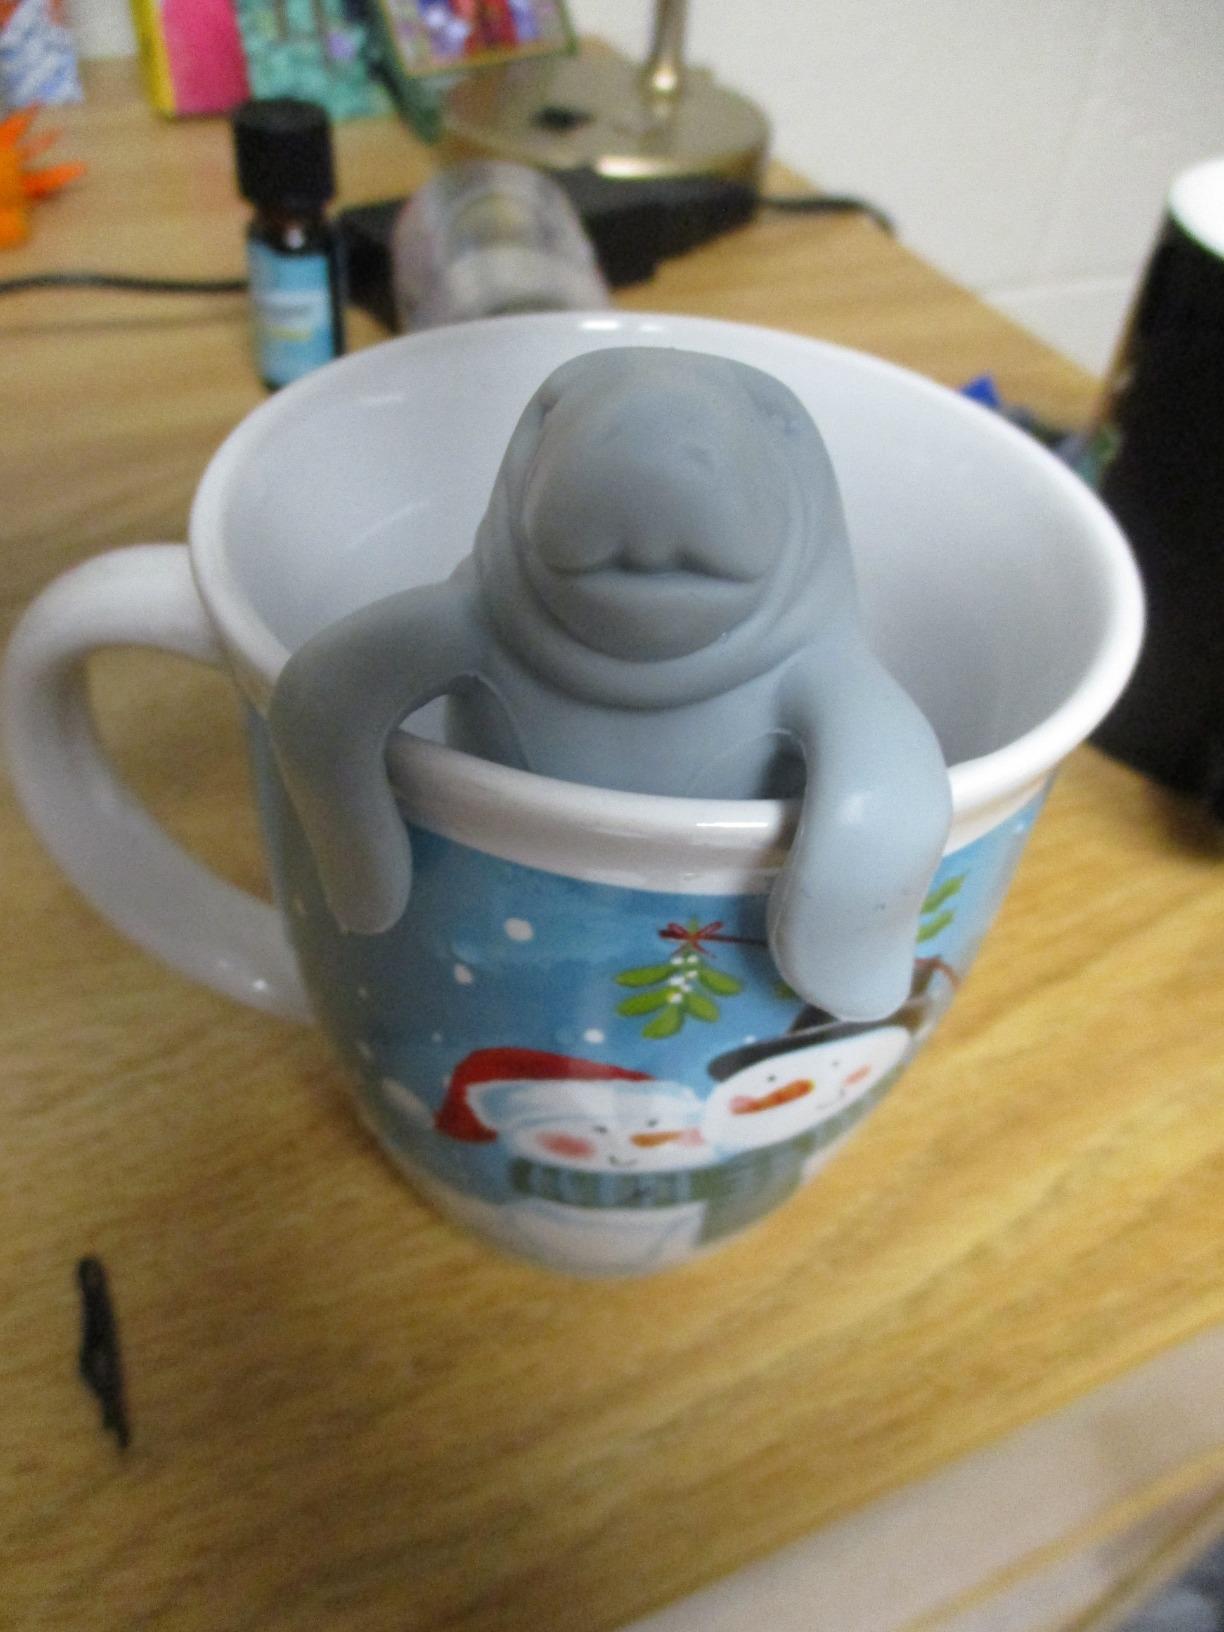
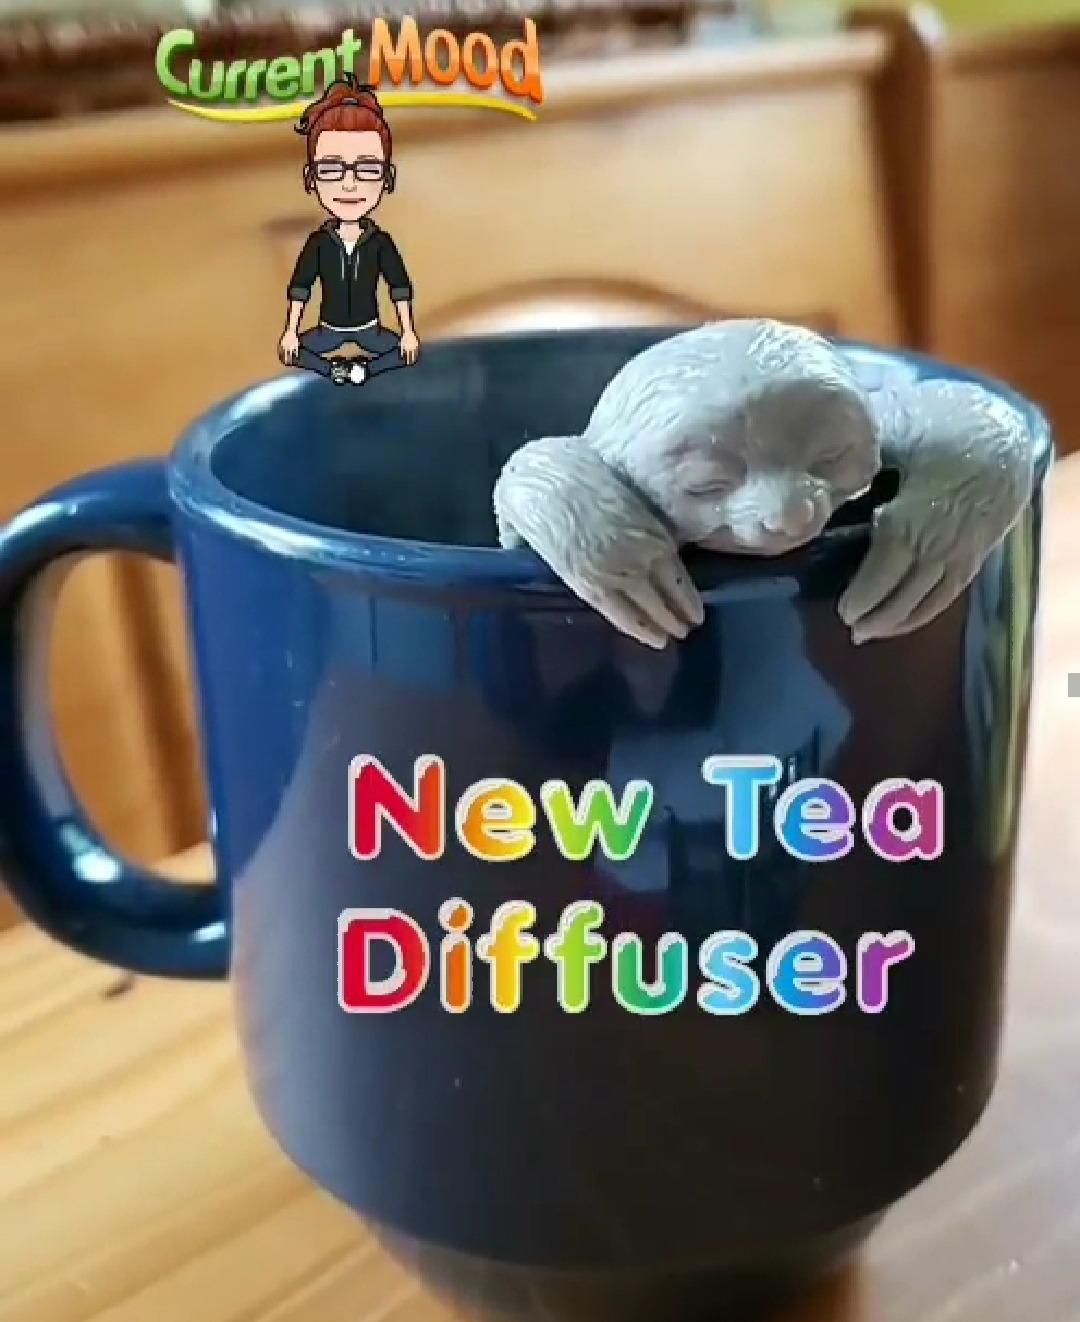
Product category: items_tea
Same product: no